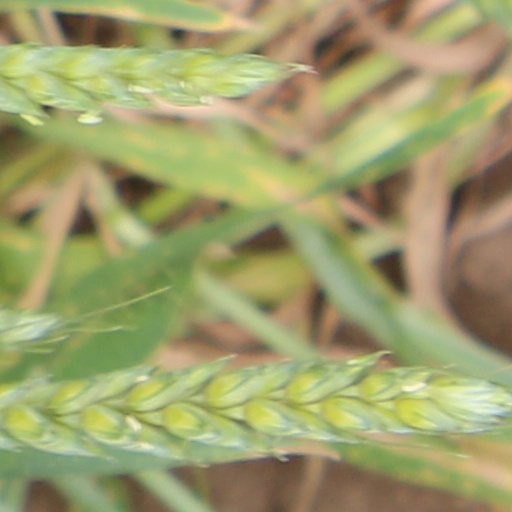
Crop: wheat